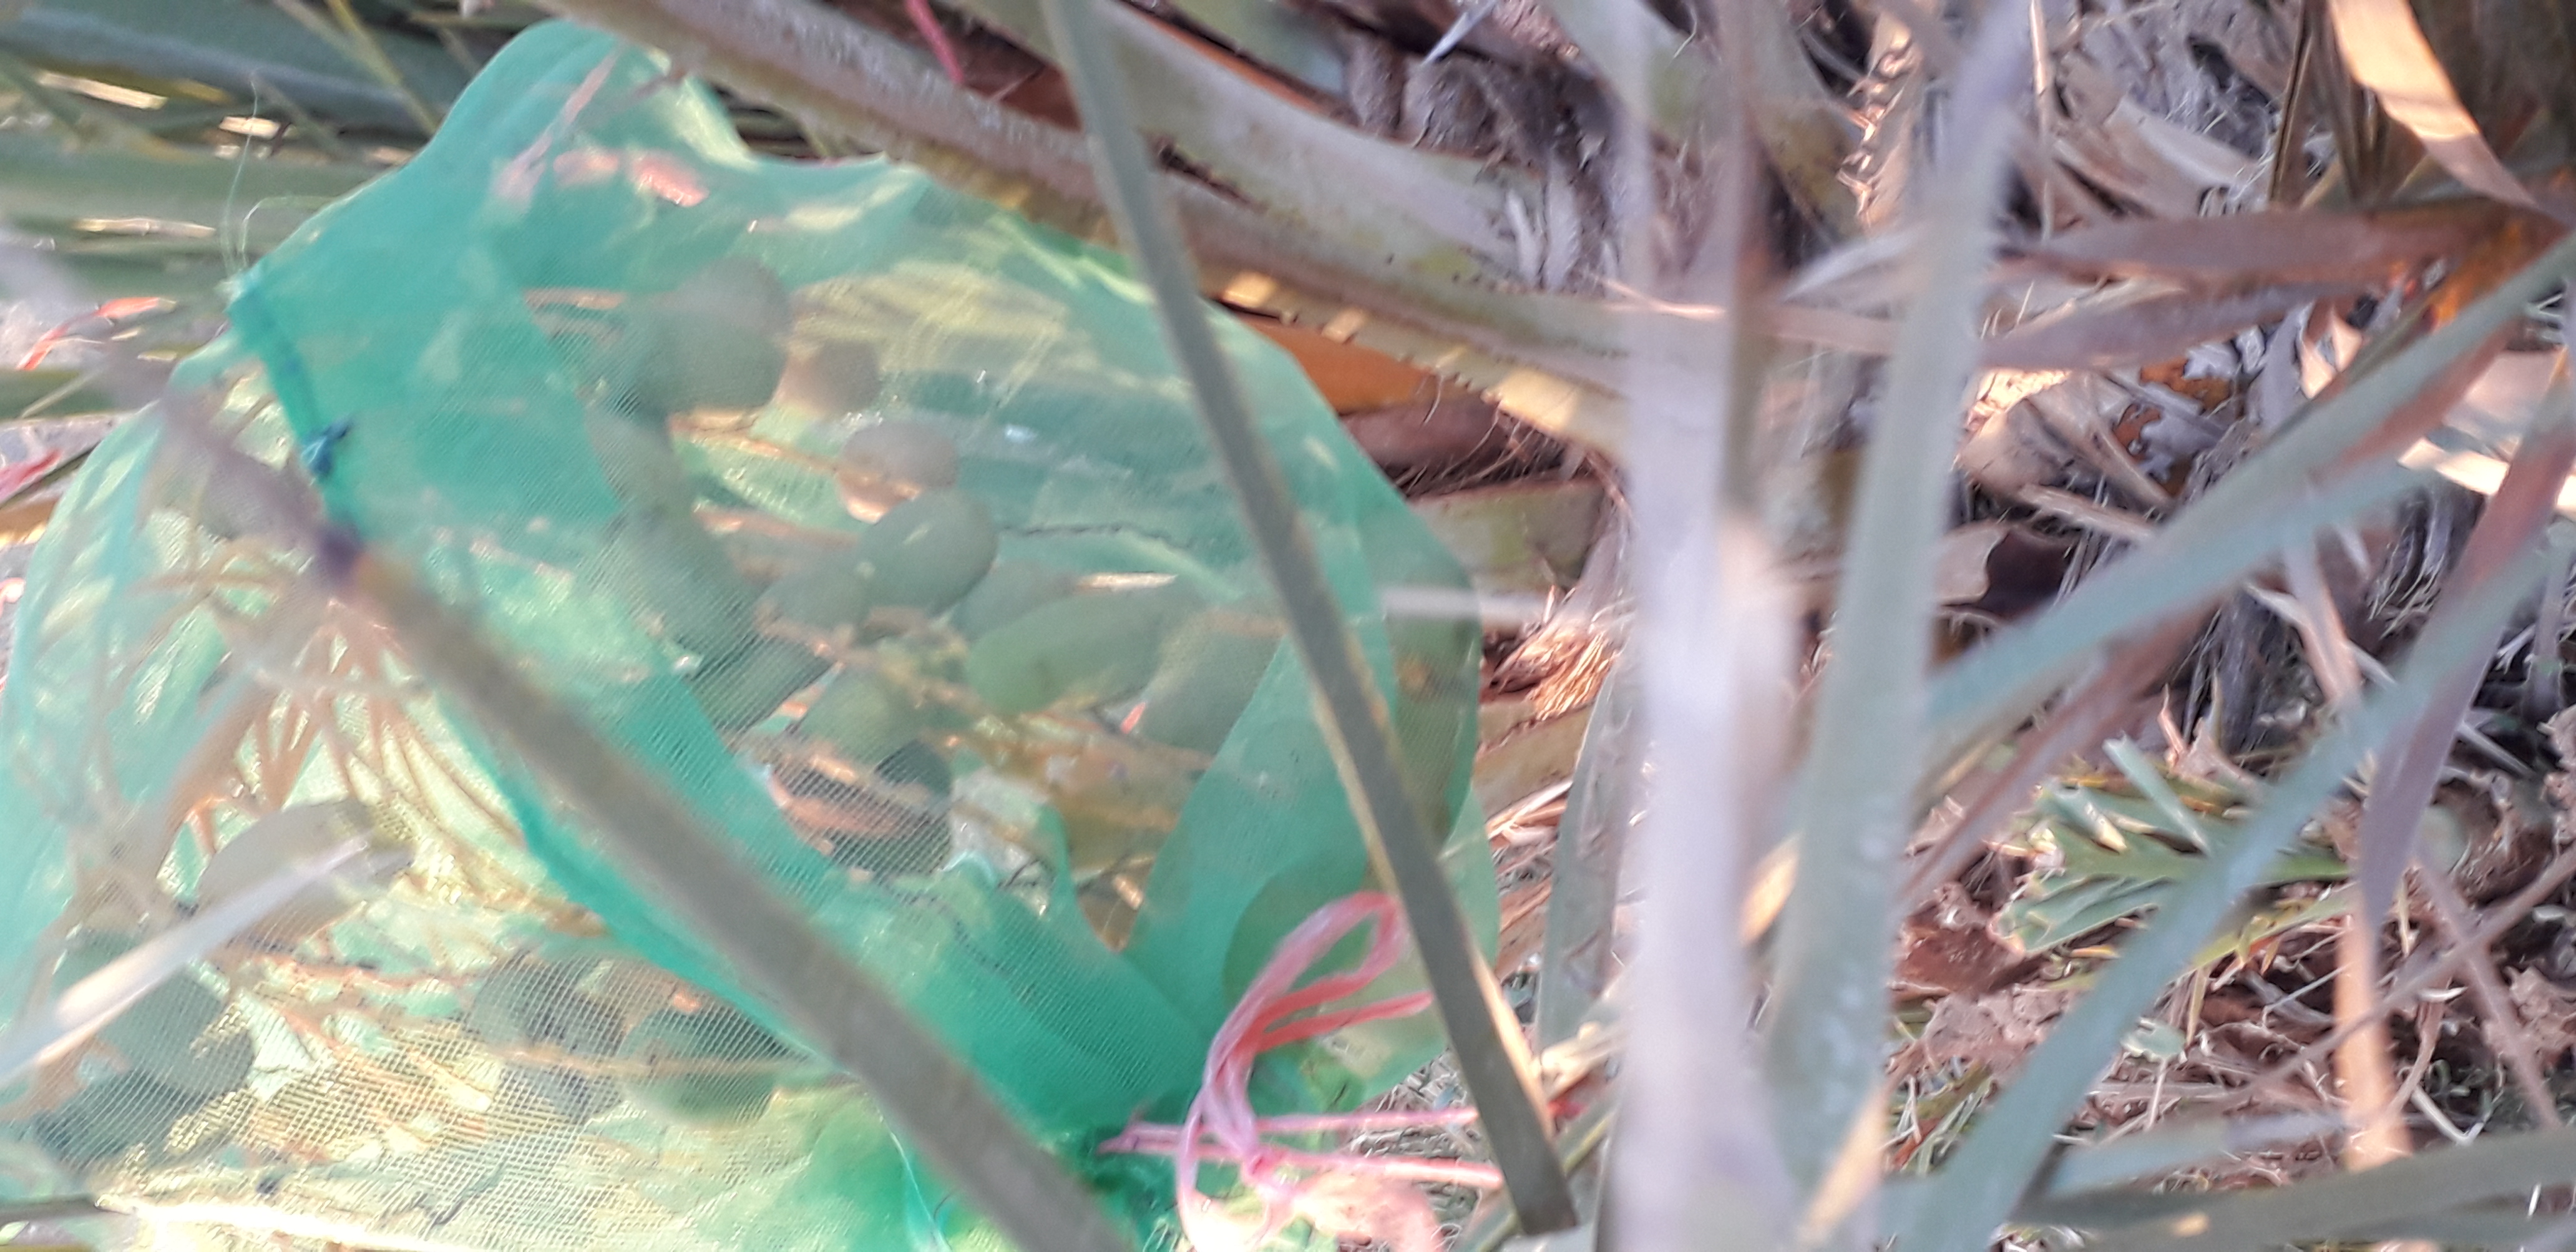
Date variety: Boumajhoul